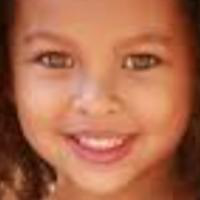
Age group: age 01-10